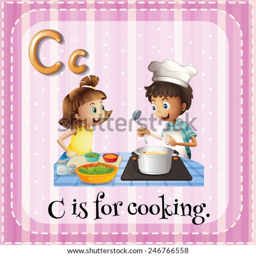
illustration of a letter c is for cooking